WWCA

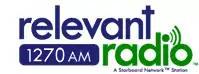
Former logo

It signed back on with Starboard Network's Relevant Radio Catholic talk and teaching format on November 26, 2003. It later switched to Relevant Radio's Spanish-language programming. Relevant Radio also owns two English-language Catholic sister stations in the Chicago area: WNTD 950 AM and WKBM 930 AM.